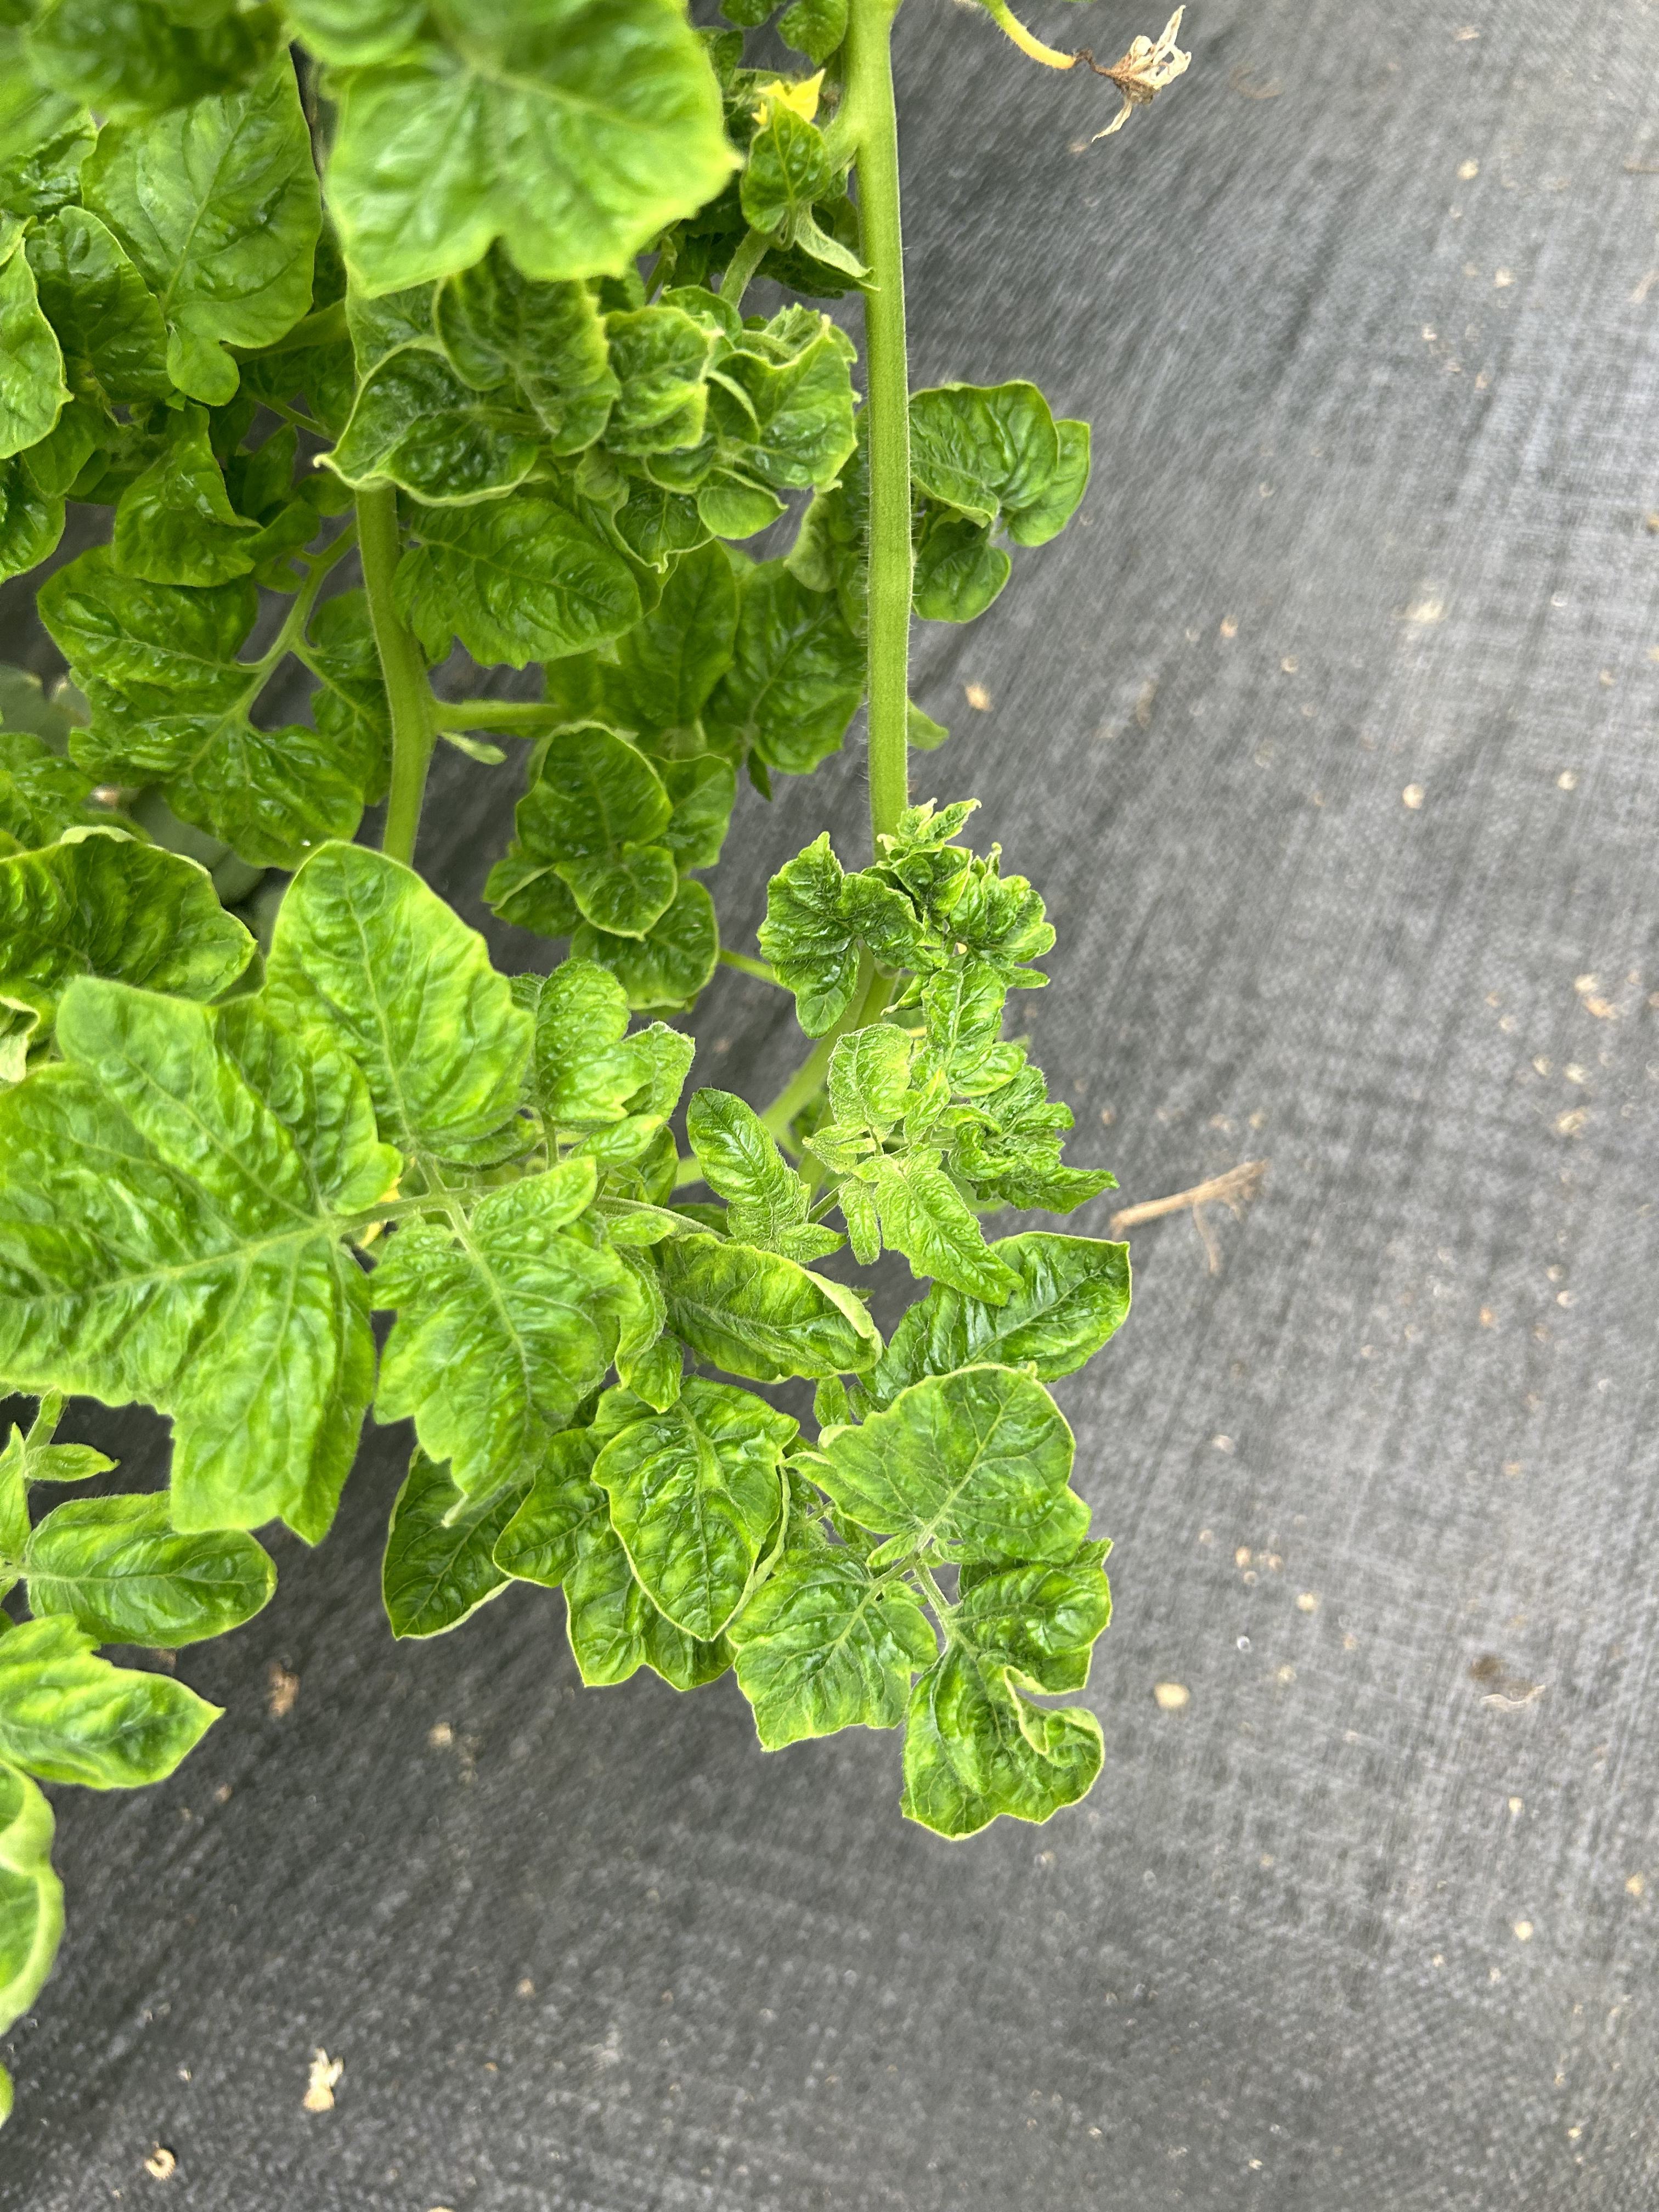
Disease: Viral